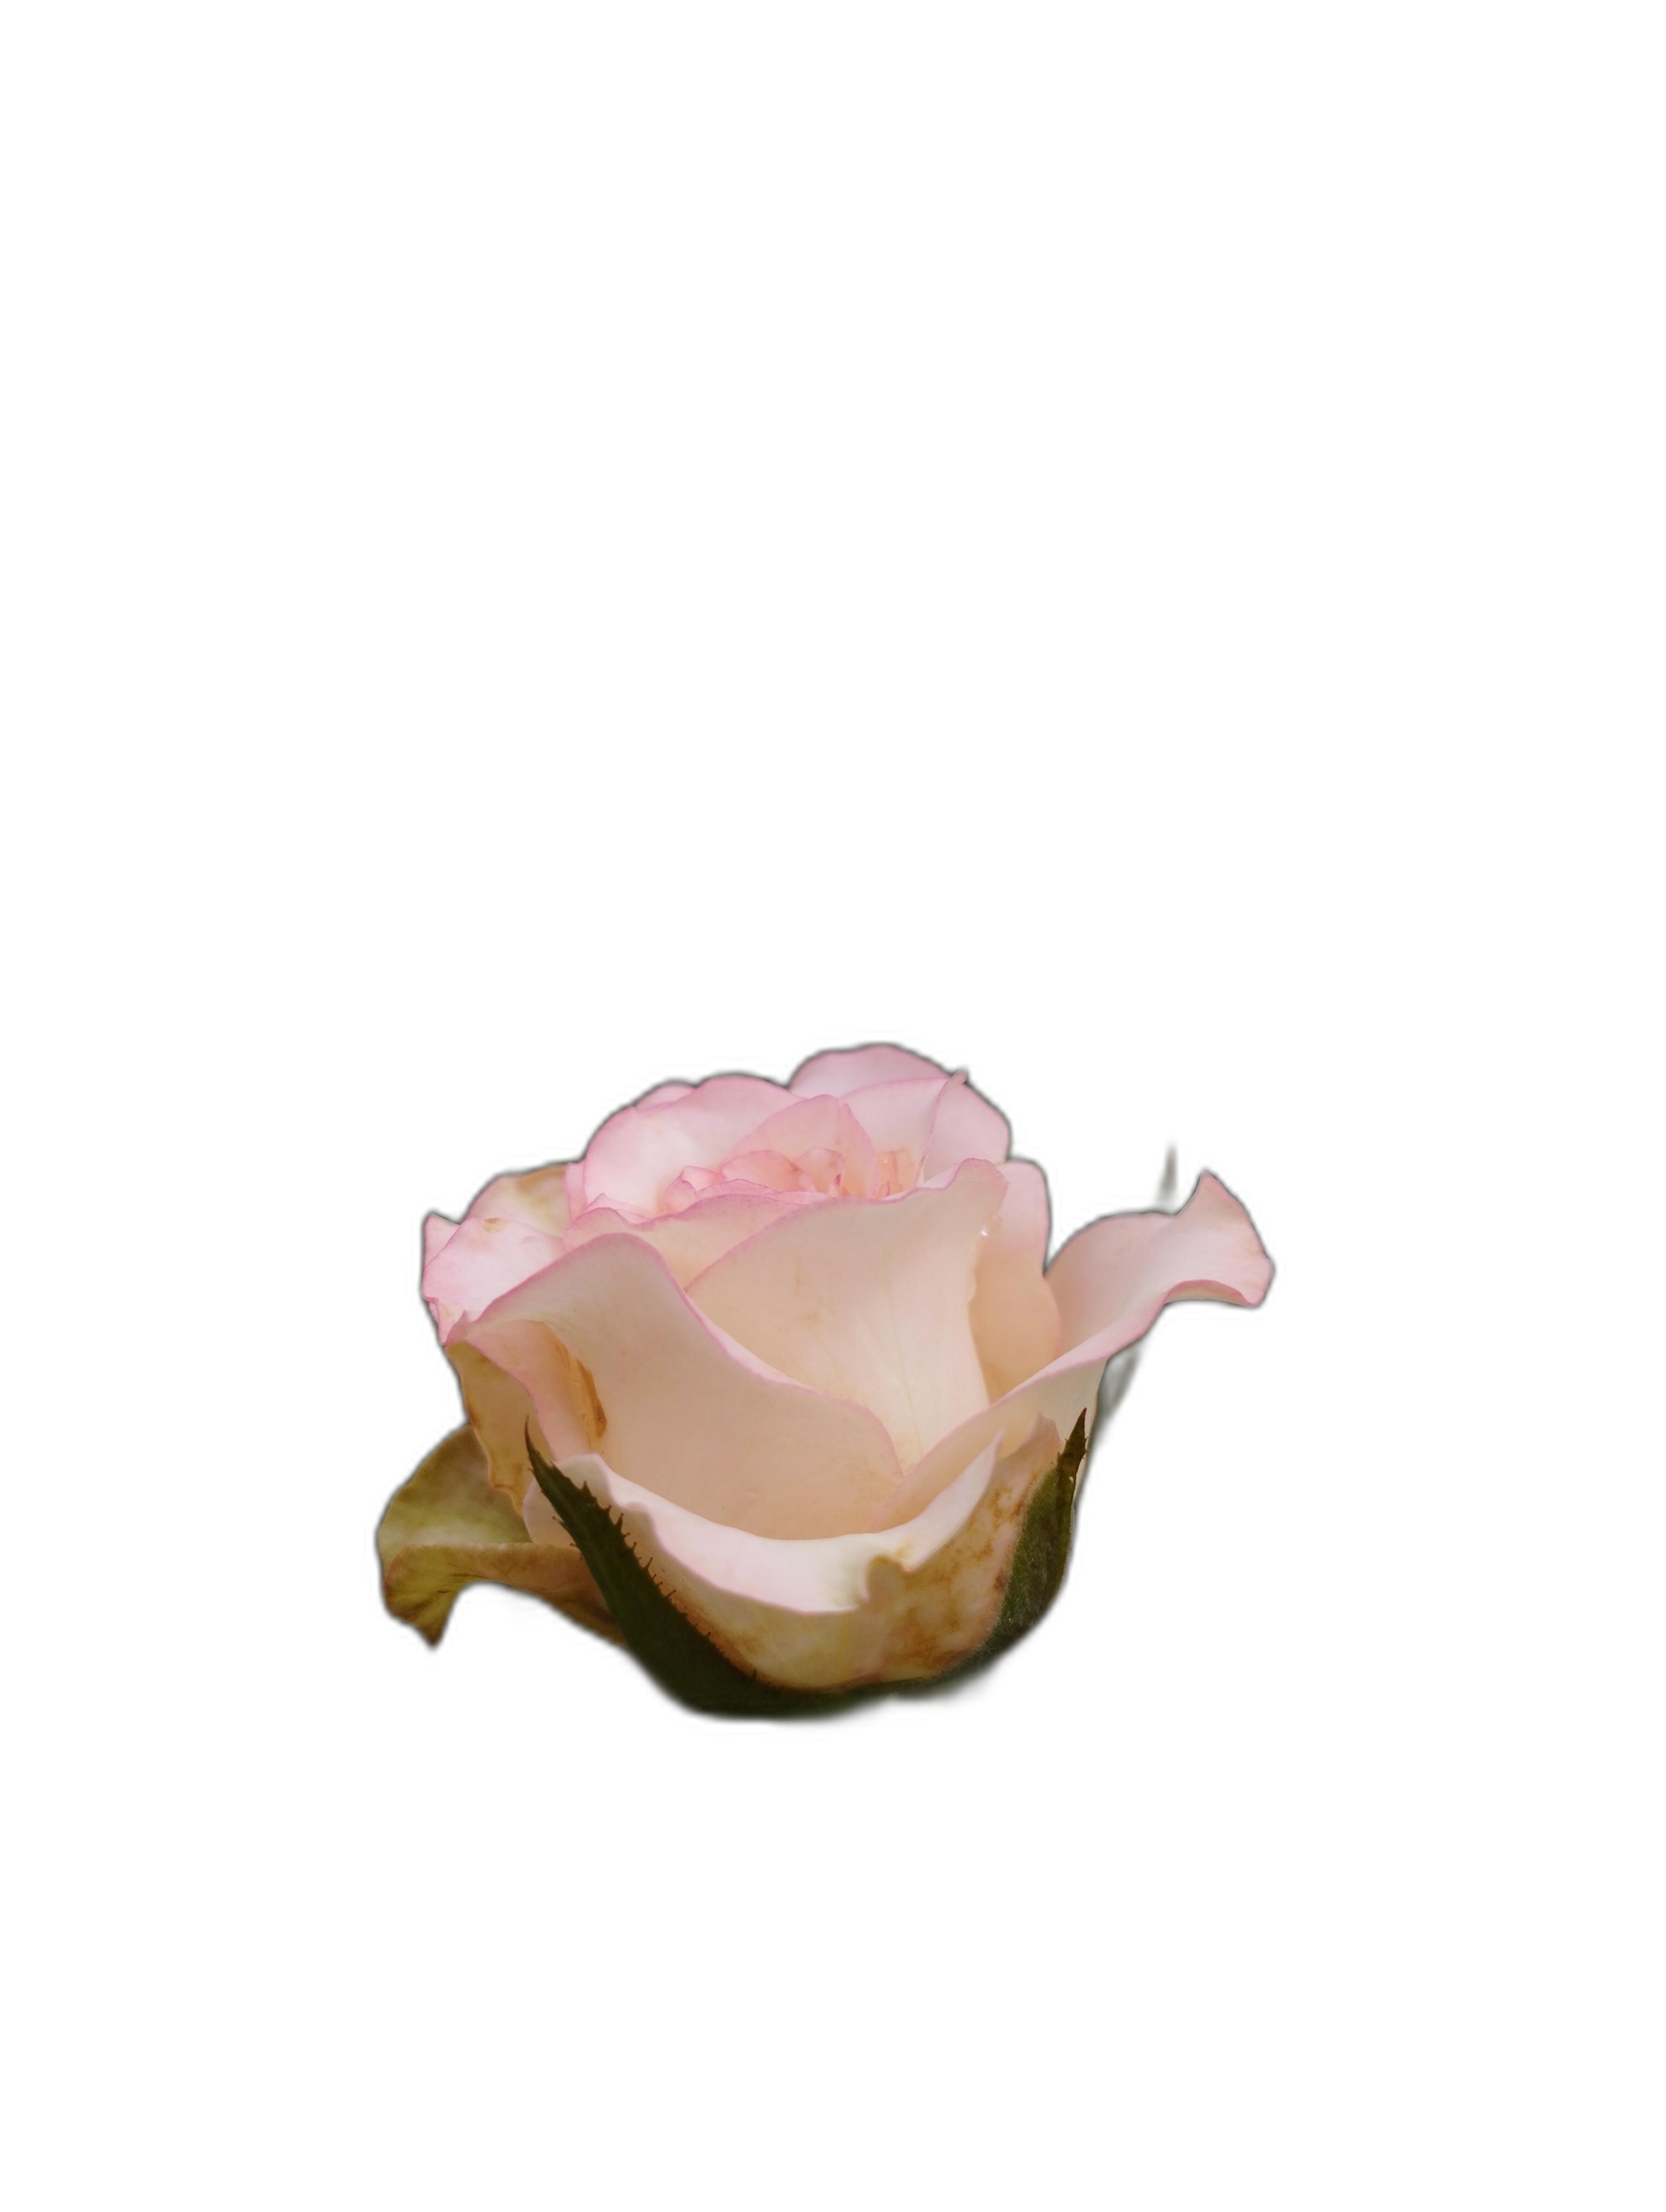
Label: Rose